Tamar Kaprelian

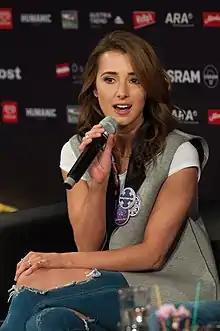
Kaprelian in 2015

Tamar Mardirossian (born October 28, 1986), known professionally as Tamar Kaprelian, is an American-Armenian singer, songwriter, and philanthropist. Kaprelian began her career in 2008, after winning a cover contest organized by OneRepublic, performing "Apologize". Following her win, Ryan Tedder introduced her to Interscope Records executives, and she was signed to the label. She went on to release her debut studio album "Sinner or a Saint" in 2010 through Interscope.